Headwater Diversion Plan (Jordan River)

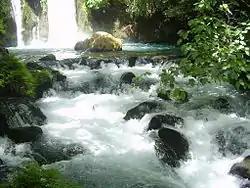
Banias waterfall, Golan Heights

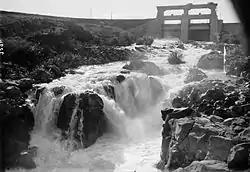
Flood waters exiting from the Yarmuk reservoir to the Yarmuk river, 1933

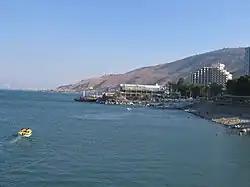
Lake Kinneret, Israel

The Headwater Diversion Plan was an Arab League plan to divert two of the three sources of the Jordan River, and prevent them from flowing into the Sea of Galilee, in order to thwart Israel's plans to use the water of the Hasbani and Banias in its National Water Carrier project for out-of-Basin irrigation. The plan was approved by the Arab League in 1964 but Israel prevented the project's development by conducting airstrikes in Syrian territory in April 1967.